Topanga, California

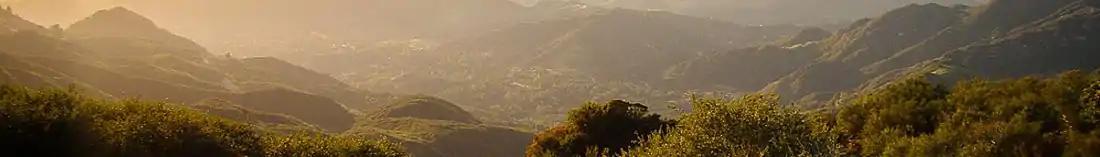

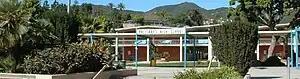
Palisades Charter High School

Topanga Creek drains Topanga Canyon and is the third largest watershed entering the Santa Monica Bay. The creek is one of the few remaining undammed waterways in the area, and is a spawning ground for steelhead trout. The area typically receives about of rain annually. Topanga Beach lies on the coast at the outlet of Topanga Creek. Topanga Canyon Boulevard, State Route 27, is the principal thoroughfare, connecting the Ventura Freeway (US 101) to the north with Pacific Coast Highway (SR 1) on the south. The southern portion of the boulevard largely follows Topanga Creek. North of the Old Topanga Canyon Road intersection, the boulevard traverses the Santa Monica Mountains.